Esophagitis

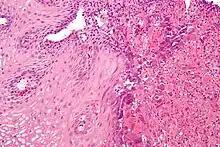
Microscopic Slide of Infectious Esophagitis

Esophagitis happens due to a viral, fungal, parasitic or bacterial infection. More likely to happen to people who have an immunodeficiency. Types include: